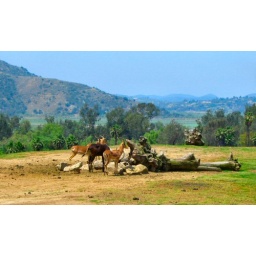
Some mountain dwelling Gazelle-like creautes from the bus ride around the African enclosure at the Wild Animal Park. San Diego 2005